Antonio Rivero

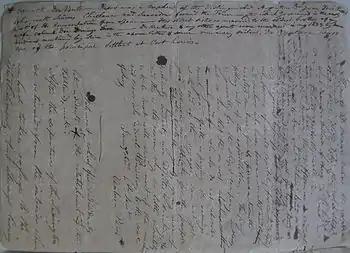
Ventura Pasos correspondence with Luis Vernet regarding the Lexington Raid. Vernet has added the annotation in his own hand ""Don Ventura Pasos was a nephew of the distinguished Argentine Don Juan Jose Pasos who, with senores Chiclana and Saavedra, formed the Triumvirate which governed in the early part of the emancipation from Spain His eldest sister is married to the eldest brother of my wife Colonel Don Domingo Saez – Don Ventura and my other agents were murdered in Aug[ust] 1833 by some Indians mentioned by him in the above letter and some runaway sailors. Don Ventura was one of the principal settlers at Port Louis"."

Rivero's place of birth, like almost all other details of his life outside the events of 1833–1834, is unknown. Argentine historians generally state he was born in today's Entre Ríos Province, then part of Viceroyalty of the Río de la Plata, now in Argentina. However, no documentation exists to support this assertion.